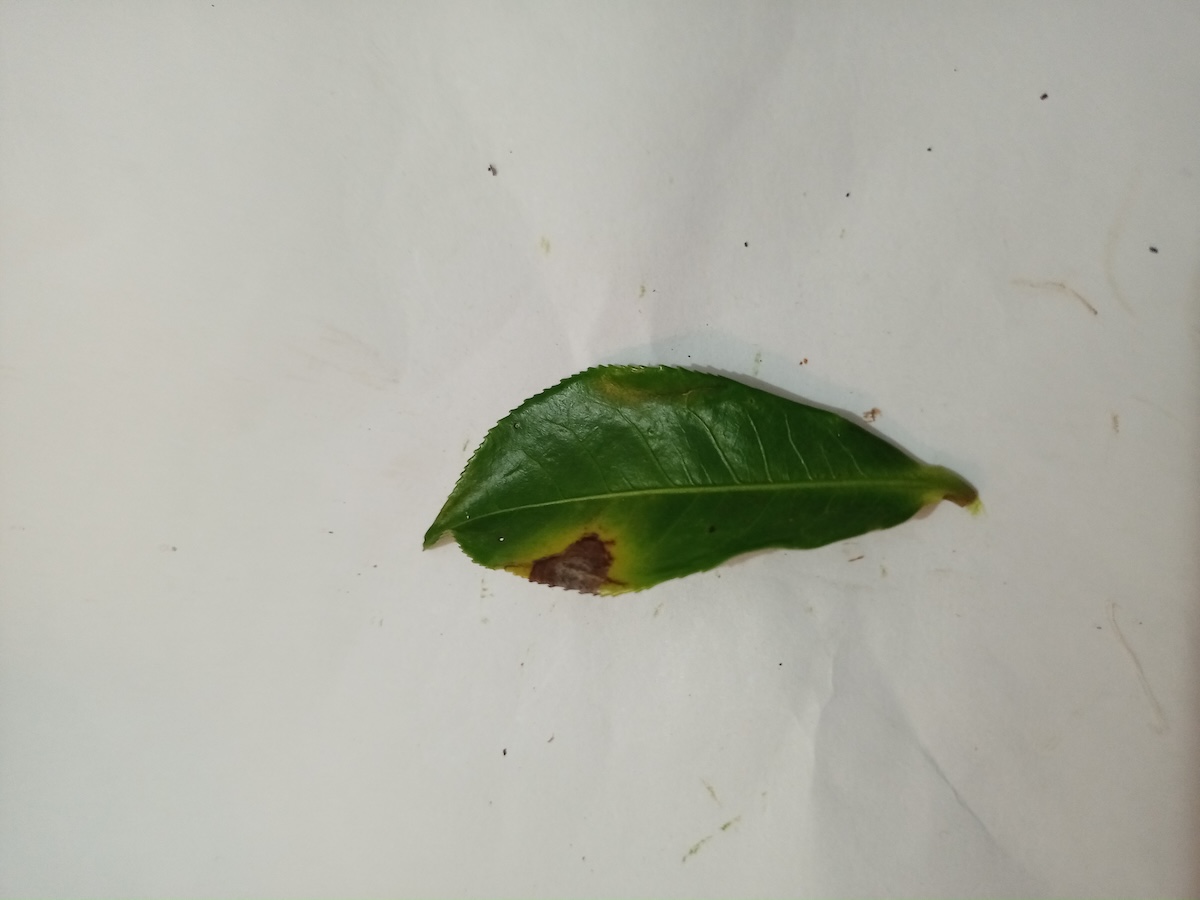
Label: Gray Blight